Eileen M. Rehrmann

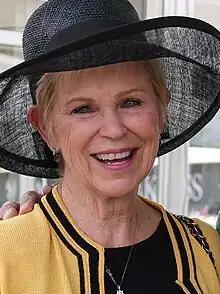
Rehrmann at the 2021 Preakness Stakes

Eileen M. Rehrmann (born November 30, 1944) is a Democratic politician from the State of Maryland, having served Harford County in several different elected positions.